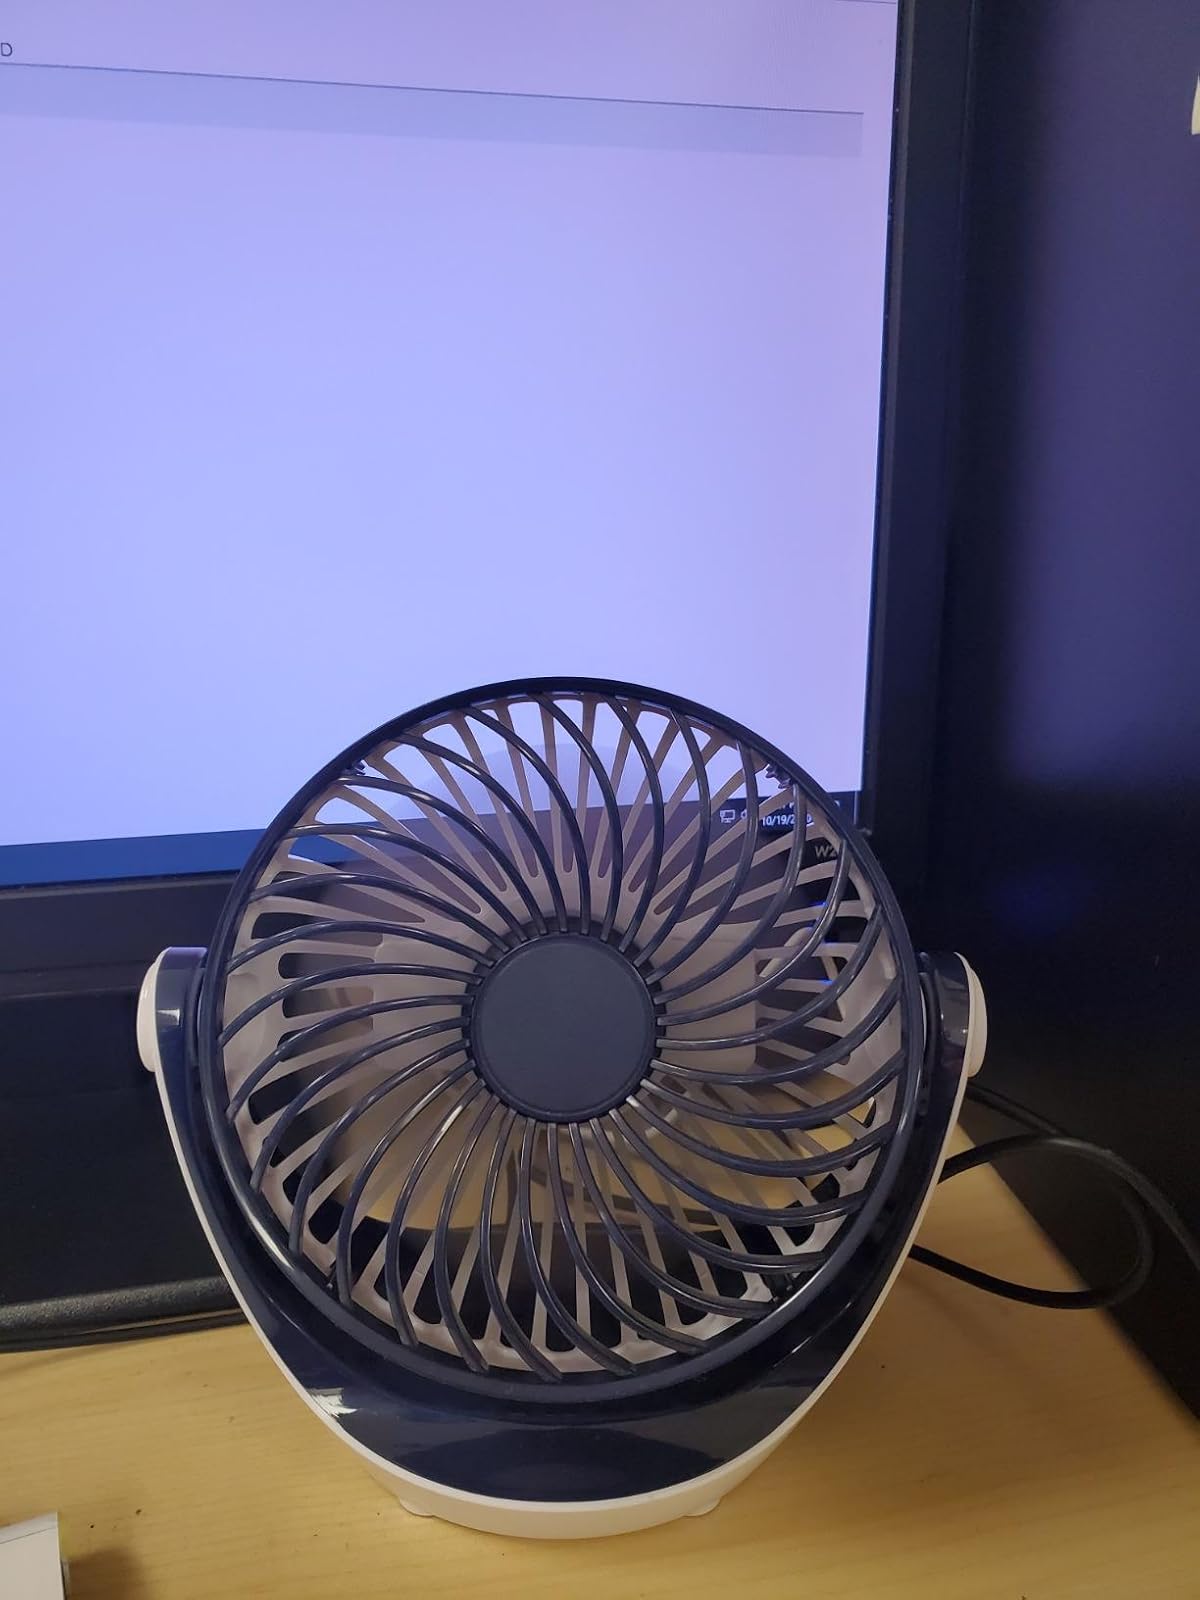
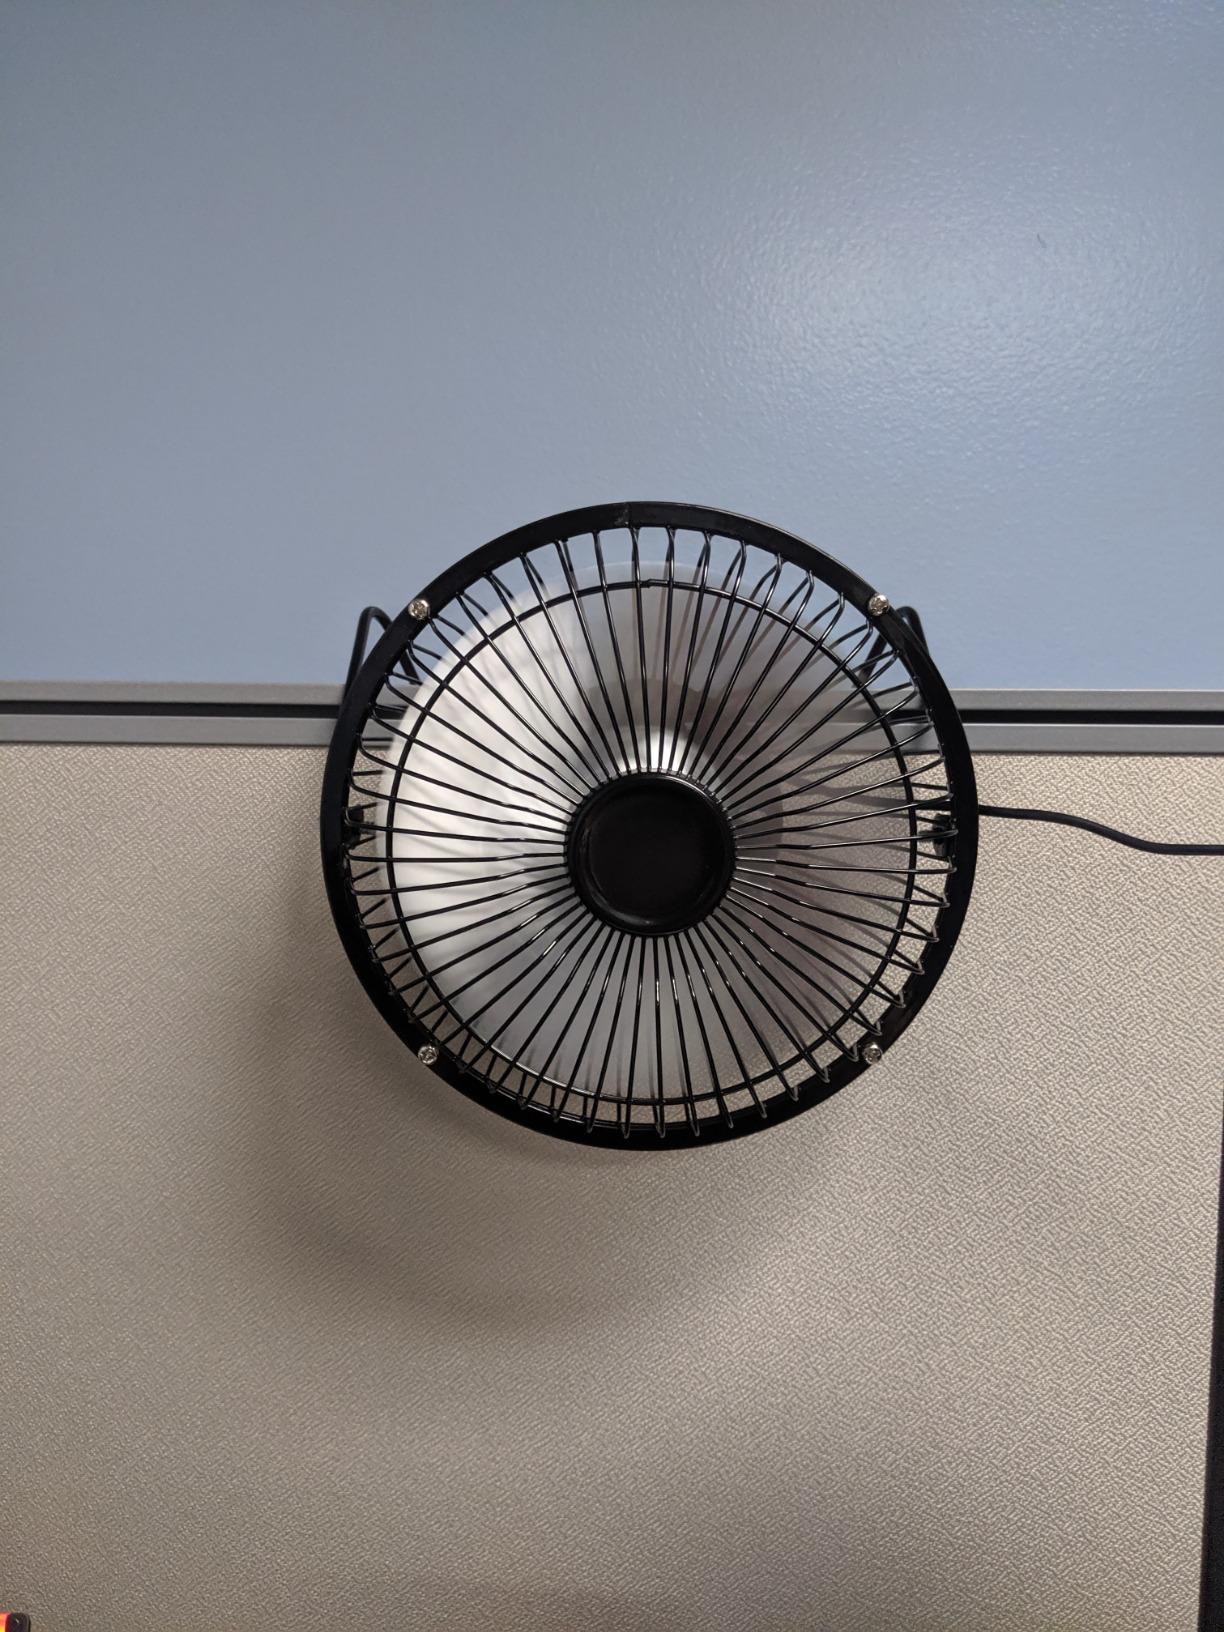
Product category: fan
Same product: no